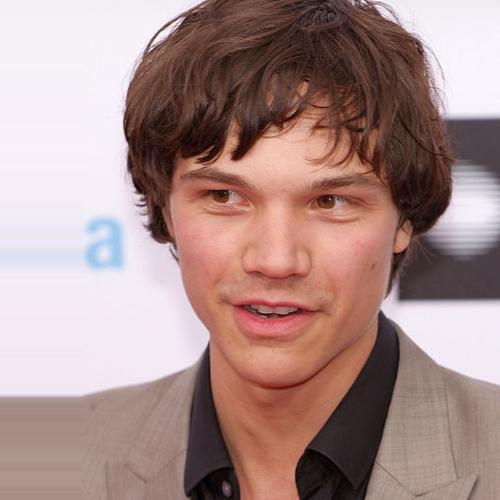
Age: 26